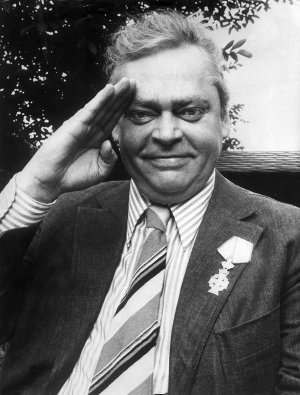
1980 / Dødsfald / September
Dirch Passer
Dirch Passer (komiker og skuespiller) med sin orden ""Ridder af Dannebrog"" (1974).
Regerende dronning i Danmark: Margrethe 2. 1972-